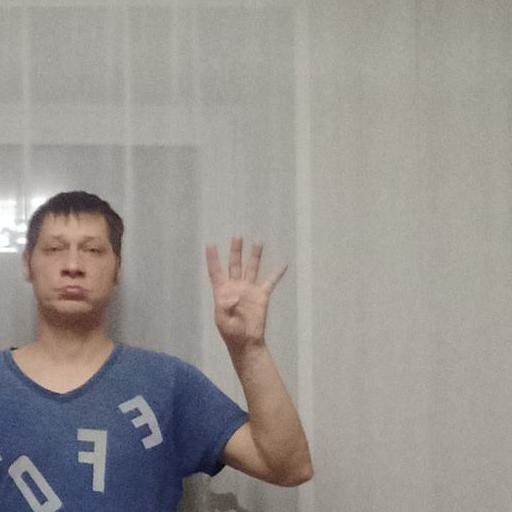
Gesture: four